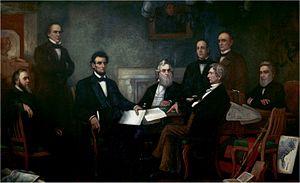
Abraham Lincoln, né le 12 février 1809 dans le comté de Hardin et mort assassiné le 15 avril 1865 à Washington, D.C., est un homme d'État américain. Il est le seizième président des États-Unis. Il est élu à deux reprises président des États-Unis, en novembre 1860 et en novembre 1864. Il est le premier président républicain de l’histoire du pays. Il a dirigé les États-Unis lors de la pire crise constitutionnelle, militaire et morale de leur histoire, la guerre de Sécession, et réussit à préserver l’Union. C’est au cours de celle-ci qu’il fait ratifier le XIIIᵉ amendement de la Constitution des États-Unis, qui abolit l’esclavage. Il sort victorieux de la guerre. Assassiné cinq jours plus tard, à la suite d'un complot organisé par des confédérés, il ne termine pas son second mandat.
Officiellement, le Royaume-Uni de Grande-Bretagne et d'Irlande est neutre pendant la guerre de Sécession en Amérique du Nord : la reine Victoria avait signé de sa main, le 13 mai 1861, le British Neutrality Act.
La présidence d'Abraham Lincoln débuta le 4 mars 1861, date de l'investiture d'Abraham Lincoln en tant que 16ᵉ président des États-Unis, et prit fin avec l'assassinat de Lincoln le 15 avril 1865, soit 42 jours après le début de son second mandat. Lincoln fut le premier membre du Parti républicain à être élu à la présidence. Il fut remplacé après sa mort par le vice-président Andrew Johnson. Son mandat fut principalement marqué par la guerre de Sécession opposant les États du Nord aux États du Sud.
Frederick Douglass, né Frederick Augustus Washington Bailey en 1817 ou 1818, et mort le 20 février 1895 à Washington, est un orateur, abolitionniste, éditeur et fonctionnaire américain. Né esclave, il réussit à s'instruire et s'enfuir. Communicateur éloquent, il devient agent de la Massachusetts Anti-Slavery Society, et écrit son autobiographie : La Vie de Frederick Douglass, un esclave américain, écrite par lui-même. La célébrité met sa liberté illégale dans les États non esclavagistes du Nord en danger et il se réfugie en Europe, où ses nouveaux amis obtiennent sa manumission, et éventuellement un financement pour qu'il fonde le journal The North Star à son retour.
1ᵉʳ janvier, États-Unis : Lincoln signe la Proclamation d'émancipation : les esclaves des États qui continuent à se battre contre l’Union sont affranchis. L’armée de l’Union s’ouvre aux Noirs.
Anna Ella Carroll est une femme politique et d'influence et pamphlétaire américaine, ayant un rôle significatif auprès d'Abraham Lincoln pendant la Guerre de Sécession.
Le 1ᵉʳ janvier est le premier jour de l'année du calendrier grégorien, et symbolise à ce titre le Big Bang, dans le calendrier cosmique de Carl Sagan. Il reste alors 364 jours avant la fin de l'année, 365 dans le cas d'une année bissextile.
9 février : Henri Dunant fonde en Suisse la Croix-Rouge internationale.